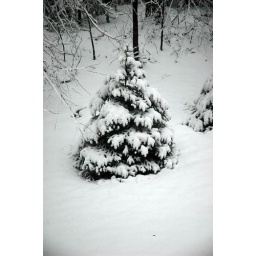
Snow on my &amp;quot;twin&amp;quot; pine trees (one's blue spruce, the other not) in the side yard.